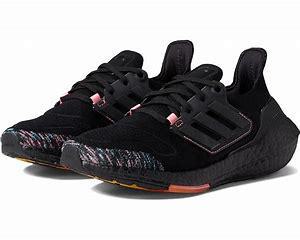
Brand: Adidas
Model: Ultraboost 22 Lauf